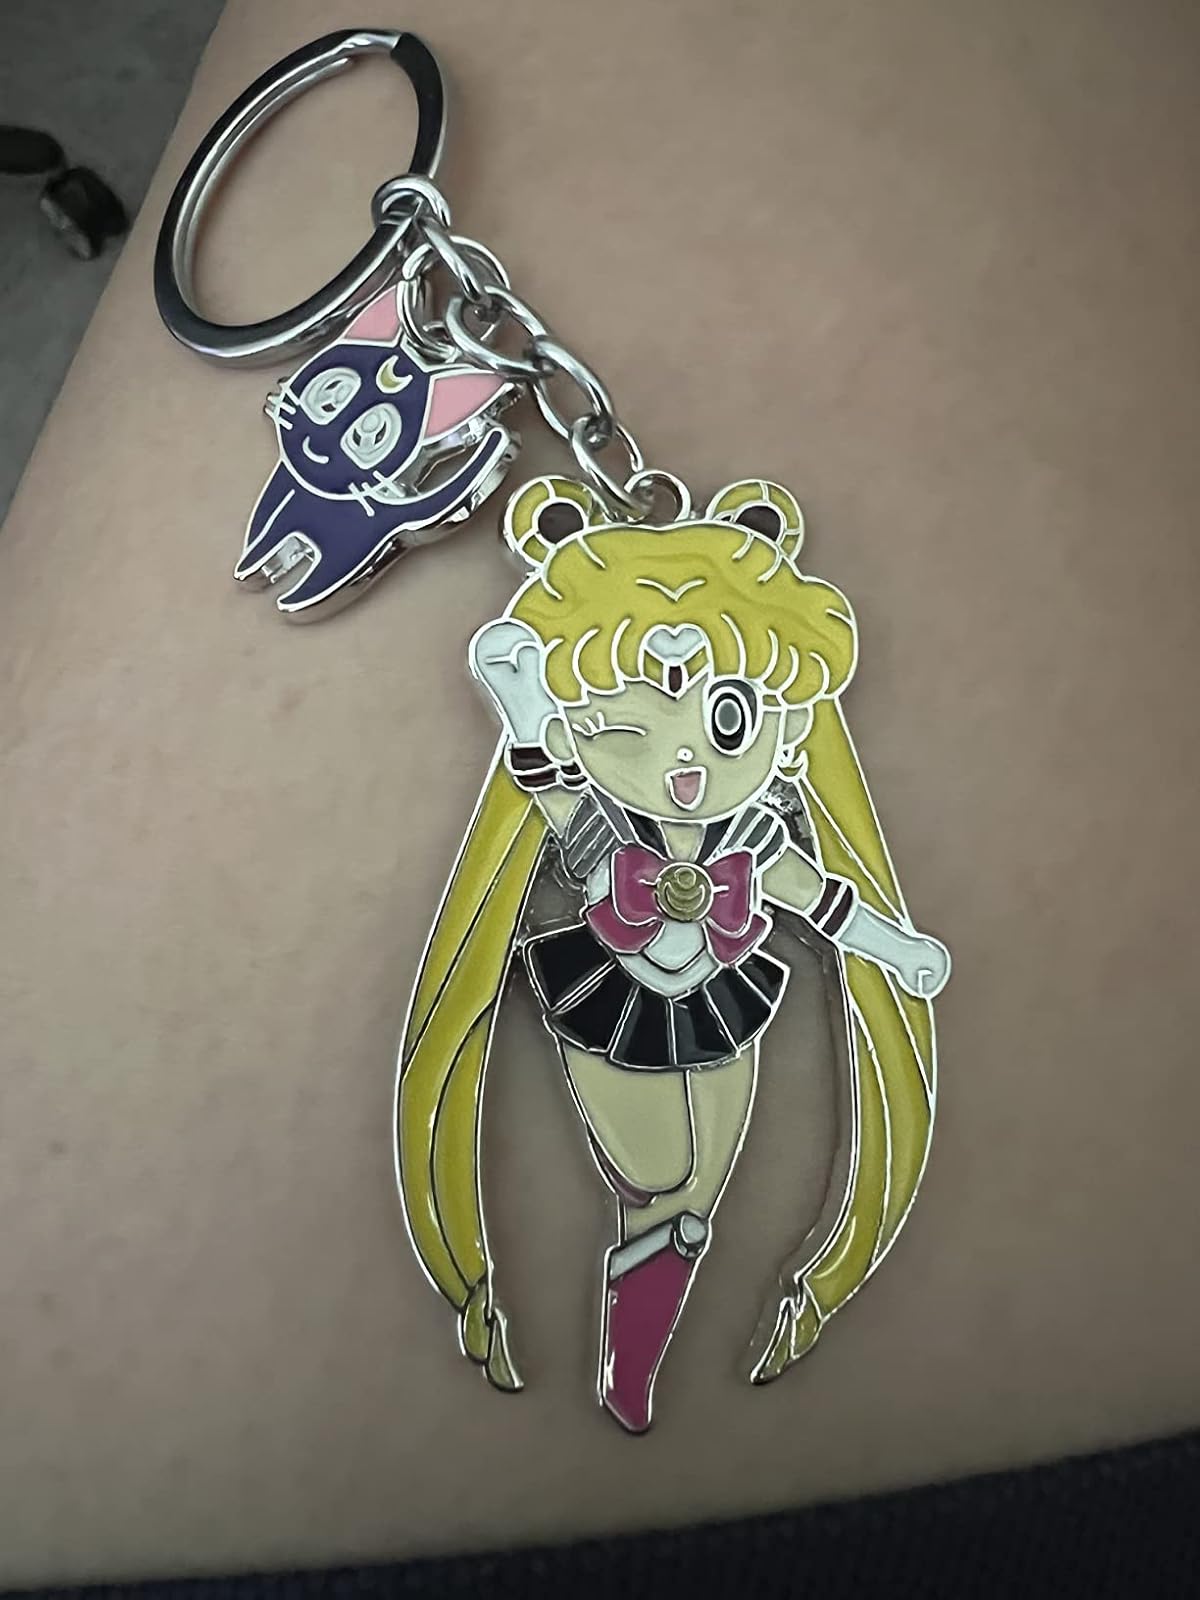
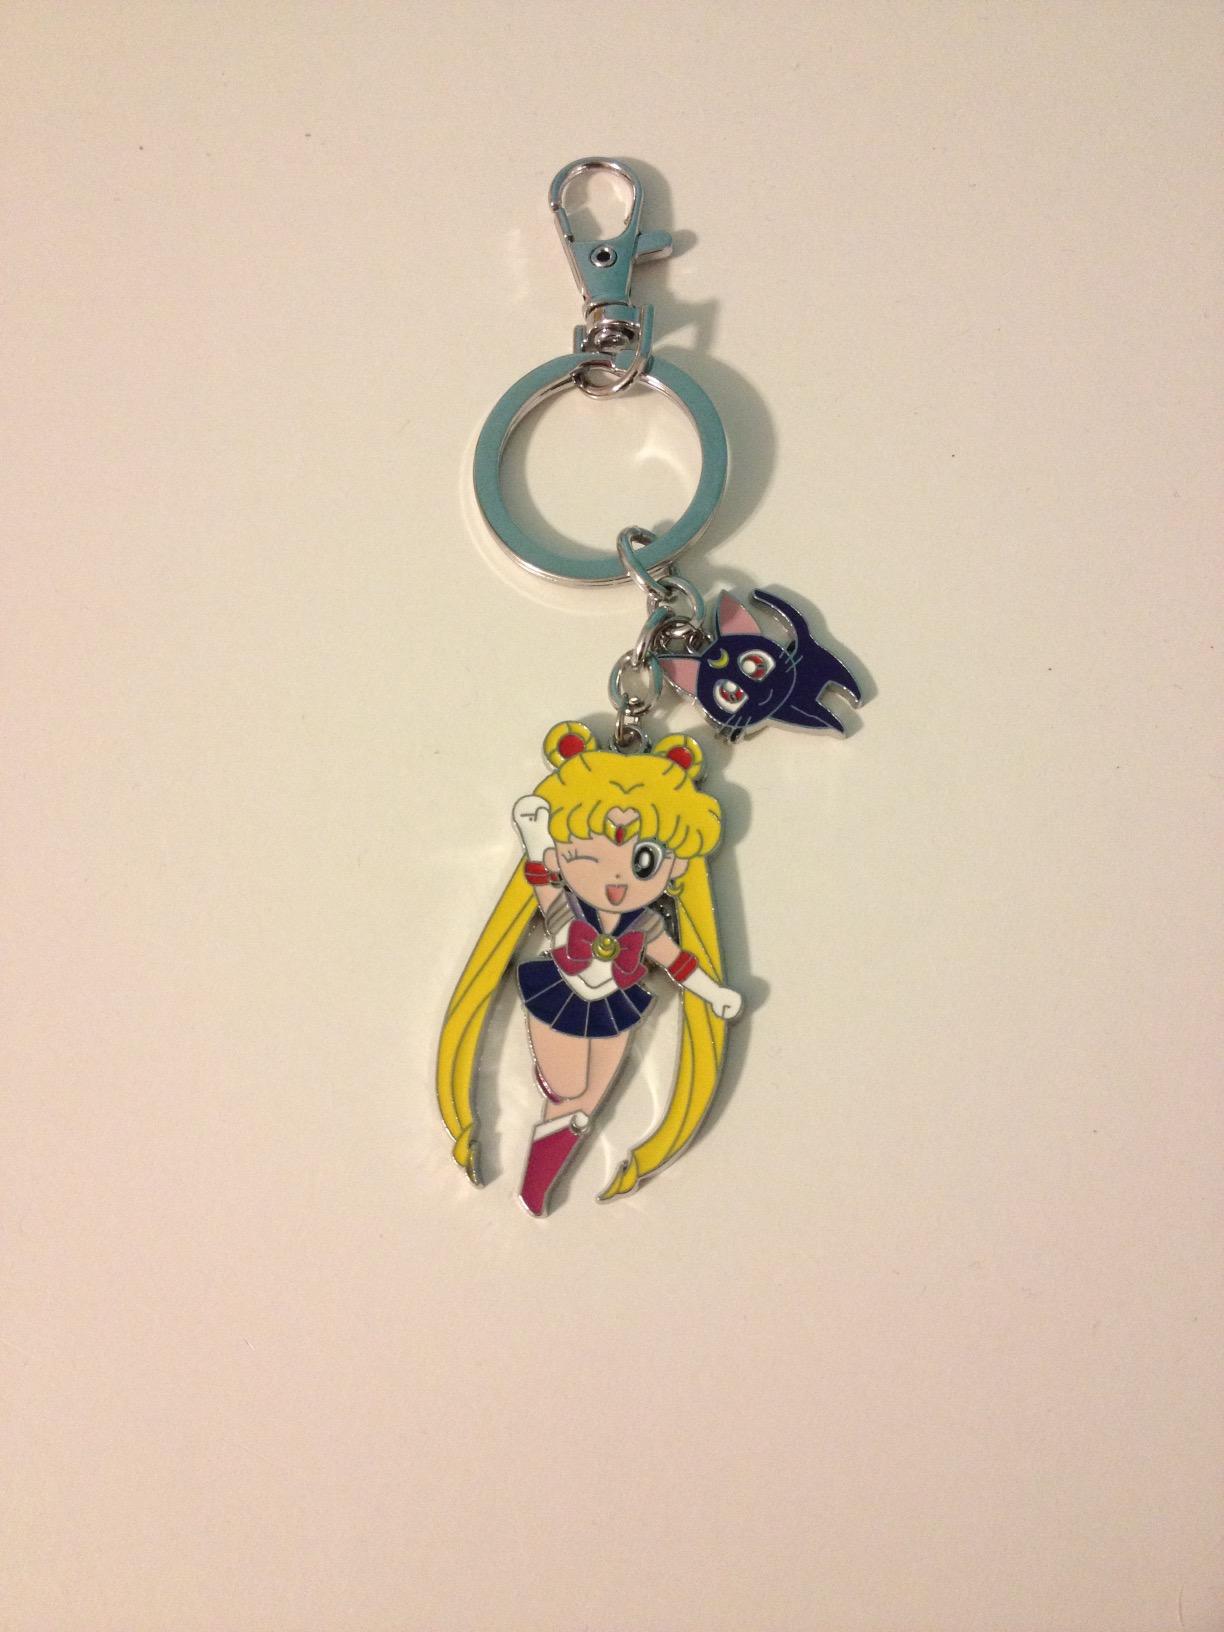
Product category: accessories_keychain
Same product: yes